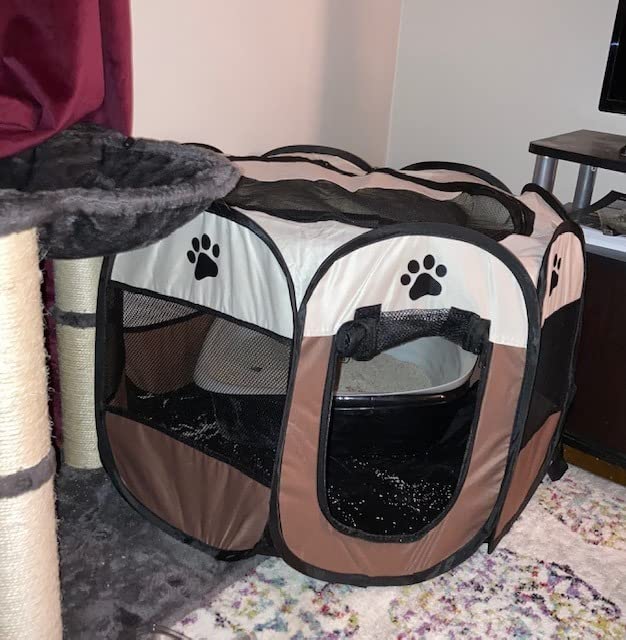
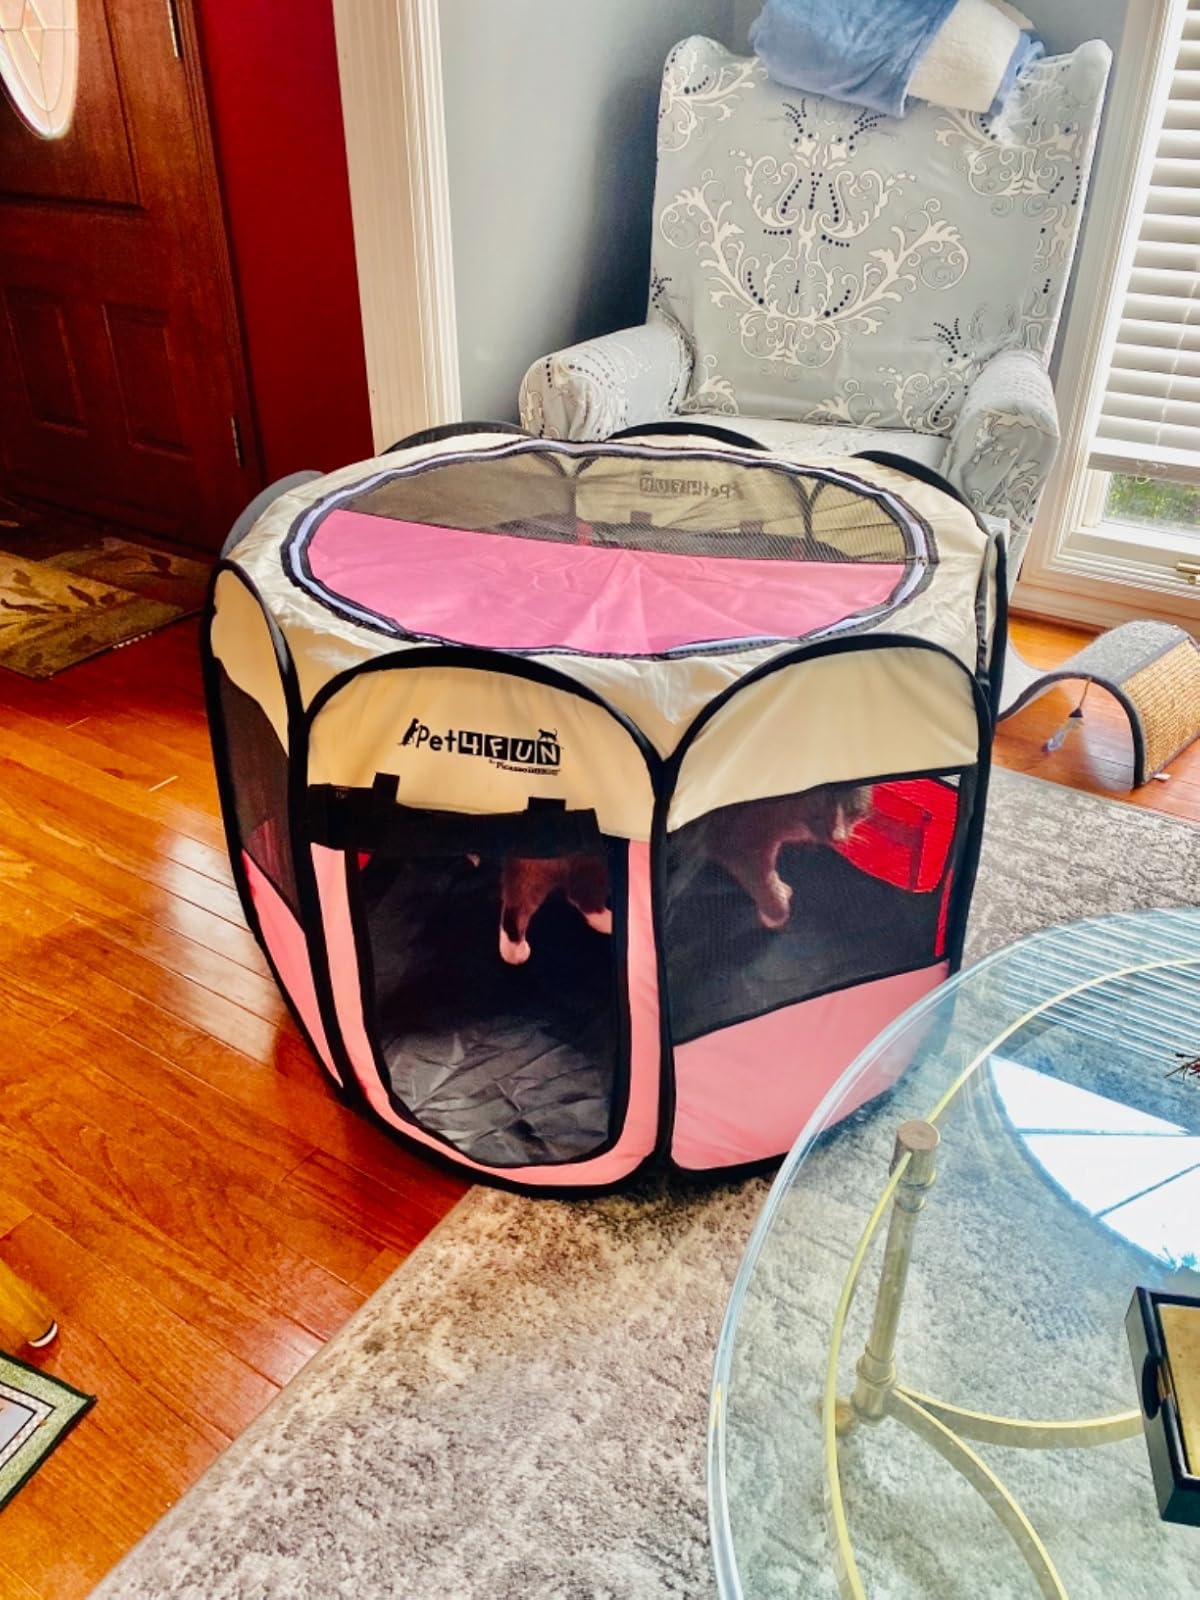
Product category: items_kennel
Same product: no